Piping and plumbing fitting

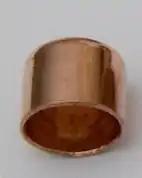
Copper sweat cap

A tee combines or divides fluid flow. Tees can connect pipes of different diameters, change the direction of a pipe run, or both. Available in various materials, sizes and finishes, they may also be used to transport two-fluid mixtures. Tees may be equal or unequal in size of their three connections, with equal tees the most common.